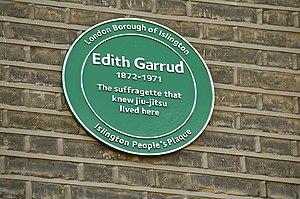
Edith Margaret Garrud, née Edith Margaret Williams le 7 avril 1872 à Bath et morte en 1971 dans le borough londonien de Bromley, est l'une des premières femmes professeur d'arts martiaux en Europe. Elle est connue pour avoir entraîné une unité de gardes-du-corps pour la Women's Social and Political Union aux techniques de jūjutsu, afin de pouvoir répondre aux attaques physiques dont elles étaient l'objet de la part de certains hommes anti-féministes.